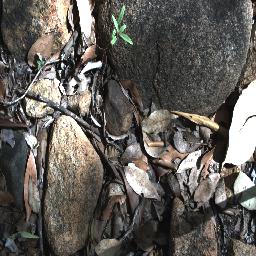
Label: rubber_vine